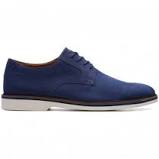
Label: Brogue